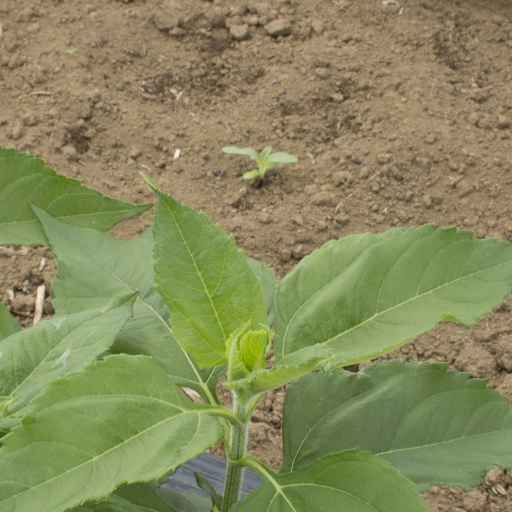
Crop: Jerusalem artichoke